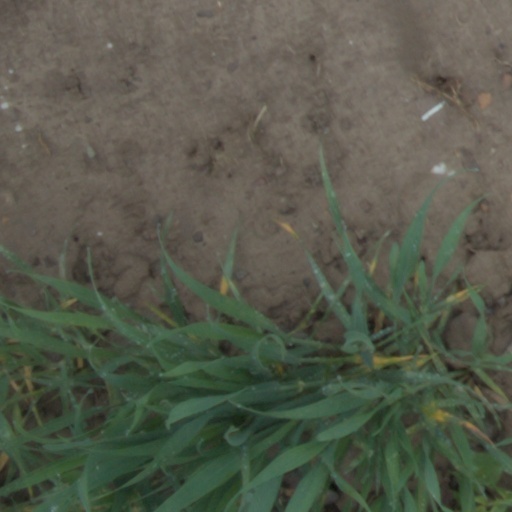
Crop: wheat